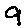
Label: 9